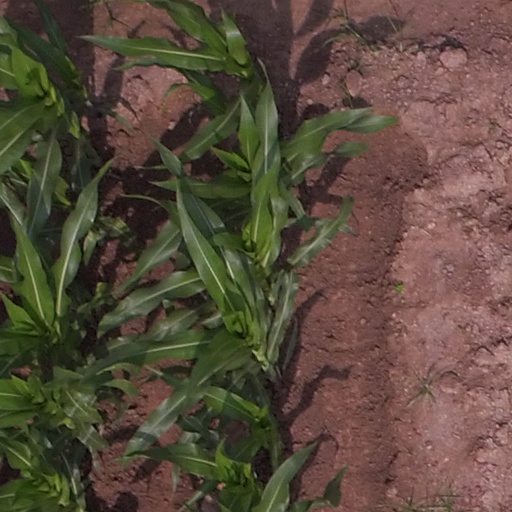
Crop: maize; corn